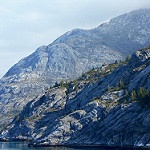
Scene: Outdoor